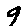
Label: 9